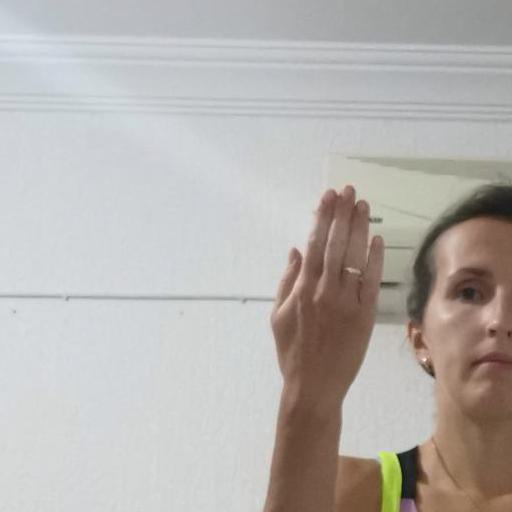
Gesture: stop_inverted